Maldives

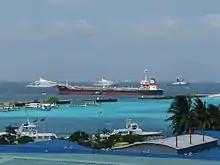
Malé harbour

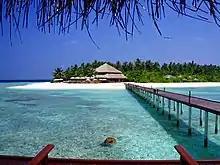
Filitheyo island beach with tall palm trees and blue fresh lagoons

The Maldives have a range of different habitats including deep sea, shallow coast, and reef ecosystems, fringing mangroves, wetlands, and dry land. There are 187 species of coral forming the coral reefs. This area of the Indian Ocean, alone, houses 1,100 species of fish, 5 species of sea turtle, 21 species of whale and dolphin, 400 species of mollusc, and 83 species of echinoderms. The area is also populated by several crustacean species: 120 copepods, and 15 amphipods, as well as more than 145 crab and 48 shrimp species.